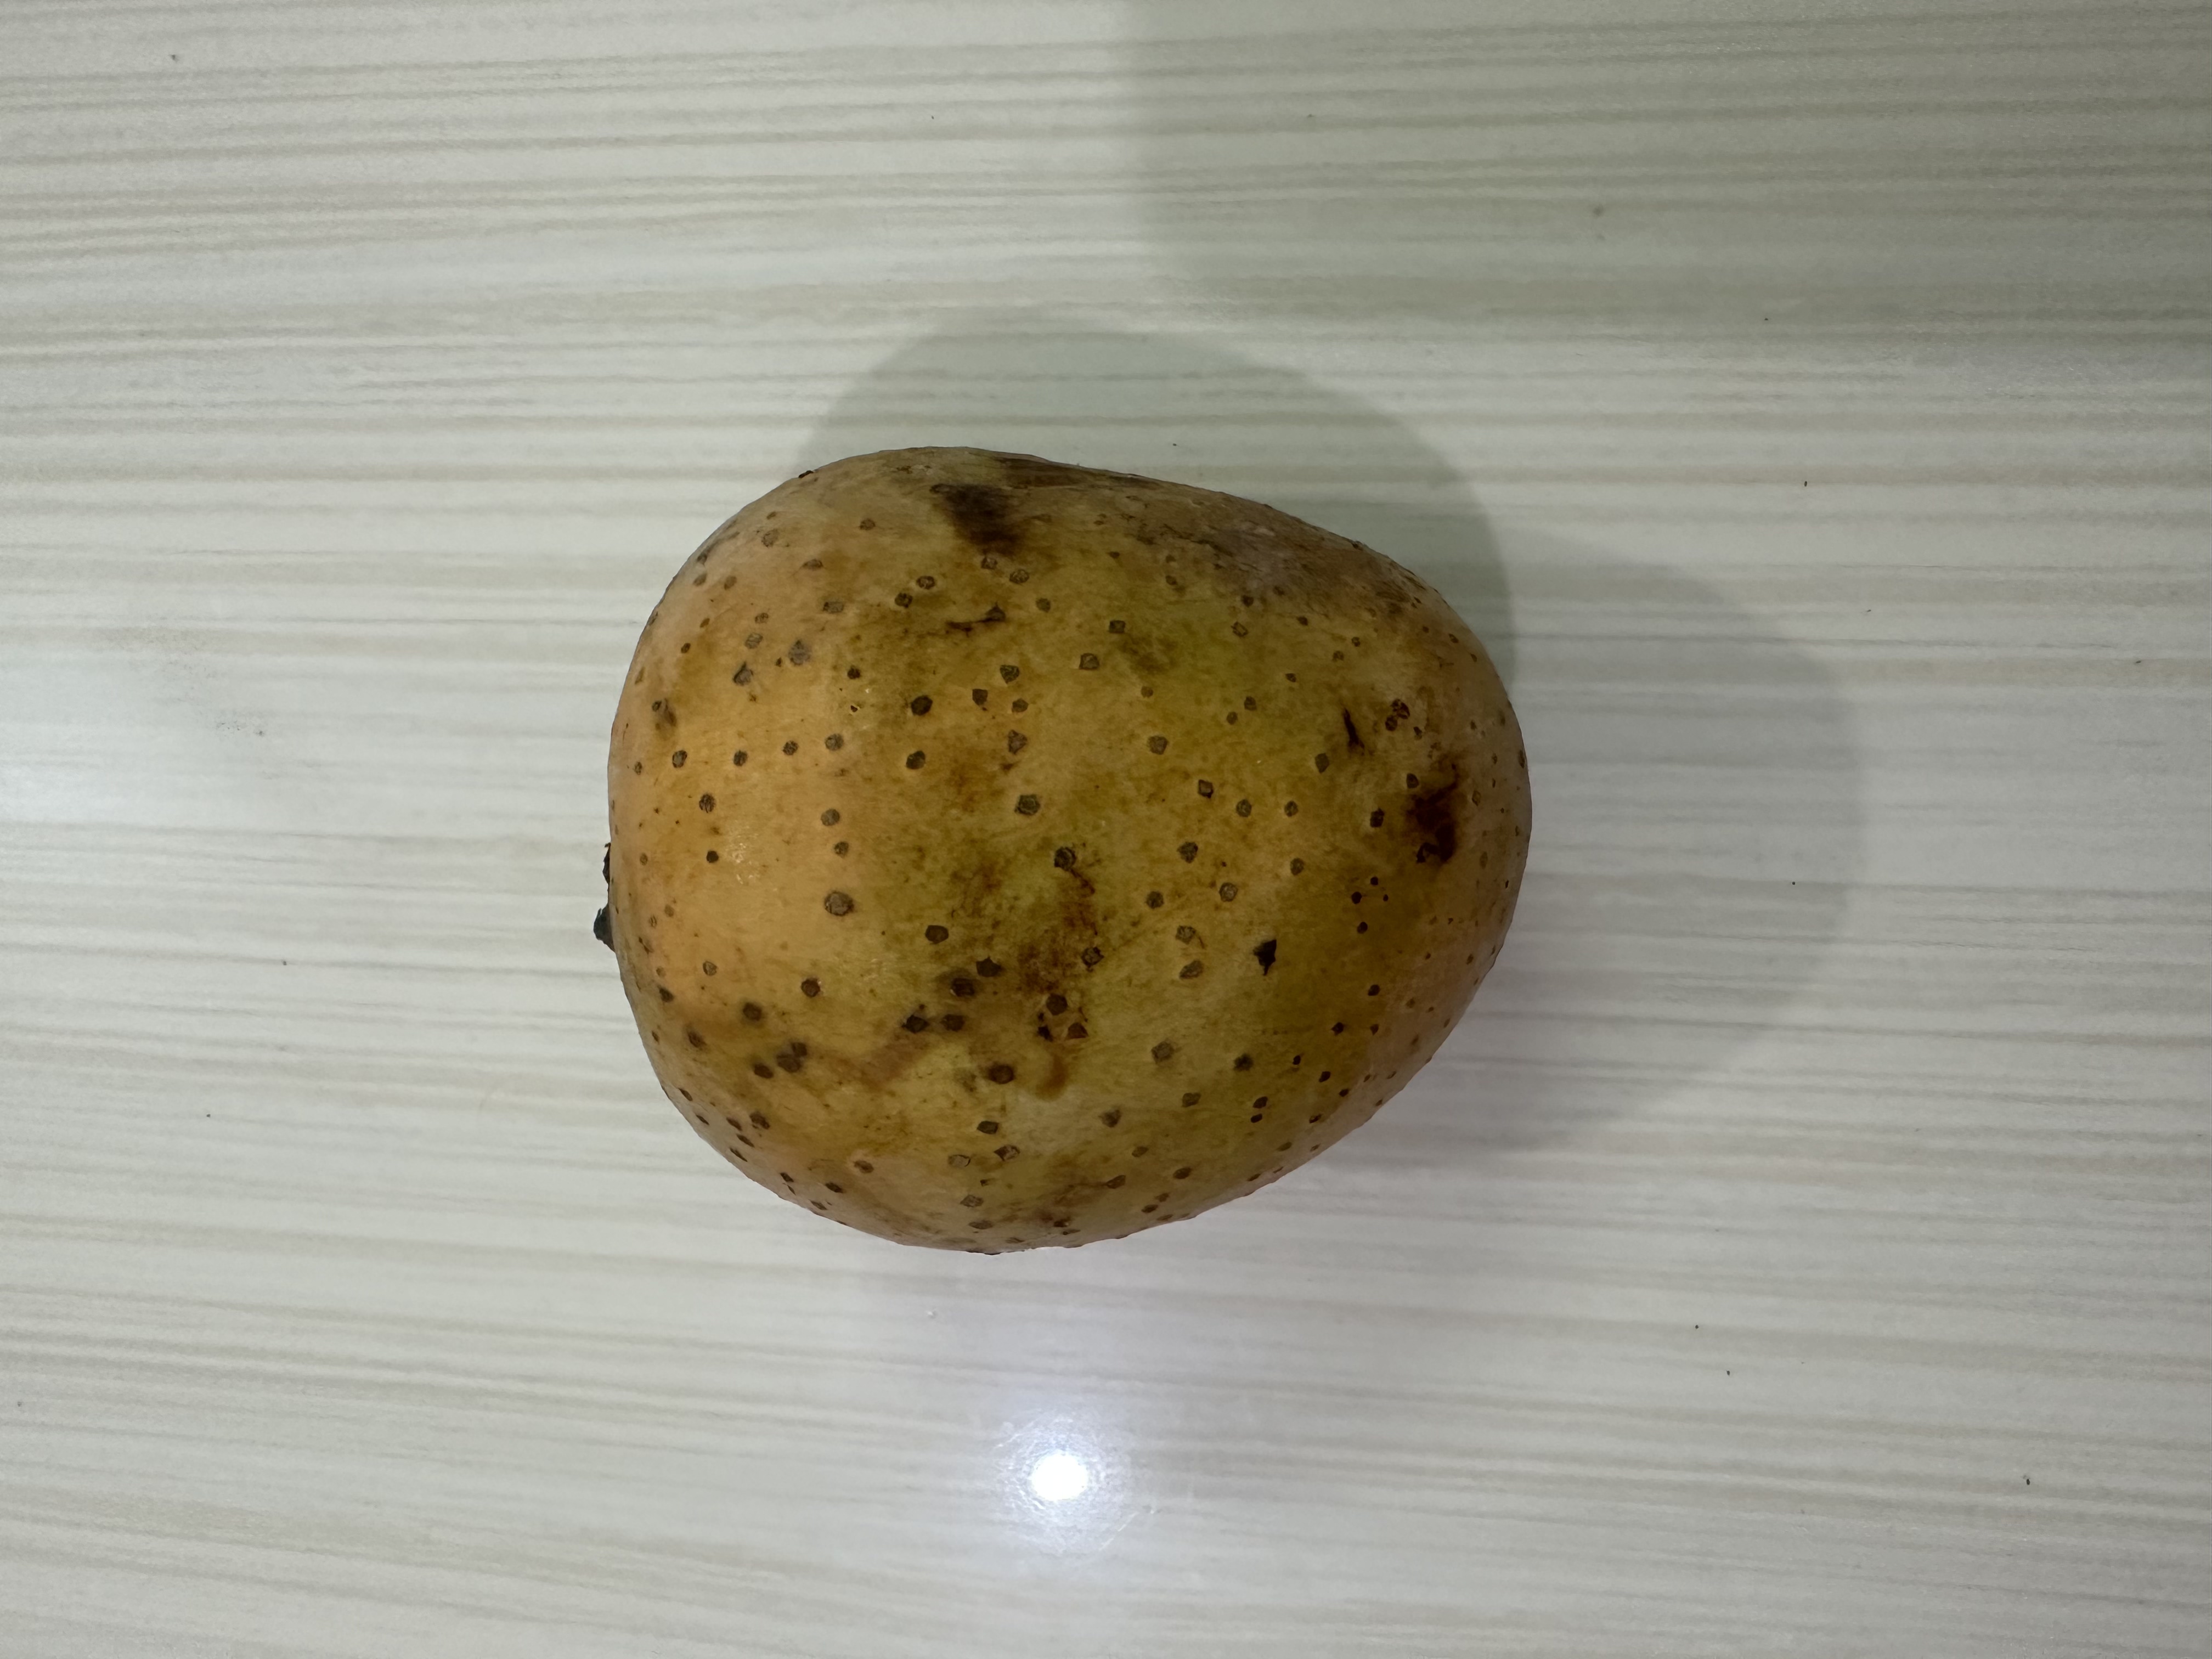
Mango variety: Langra